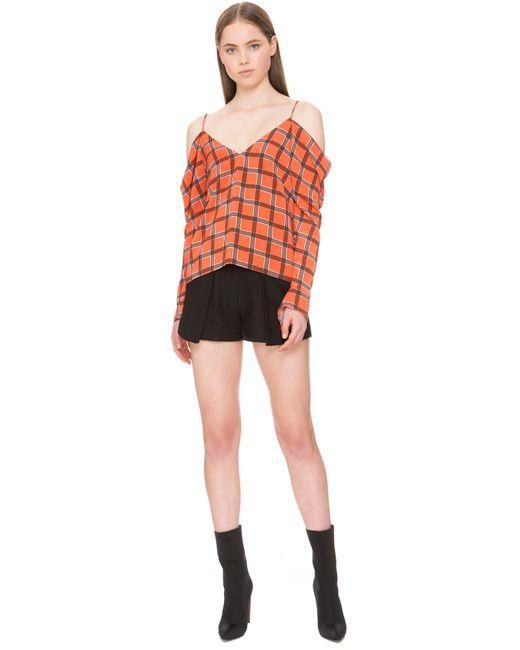
orangefarbenes kariertes schulterfreies Oberteil, Spaghettiträger, lange Ärmel